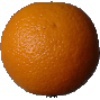
Label: Orange 1